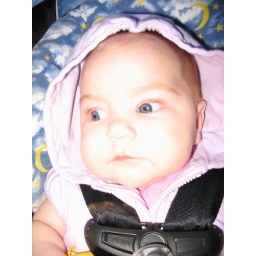
libby in car seat